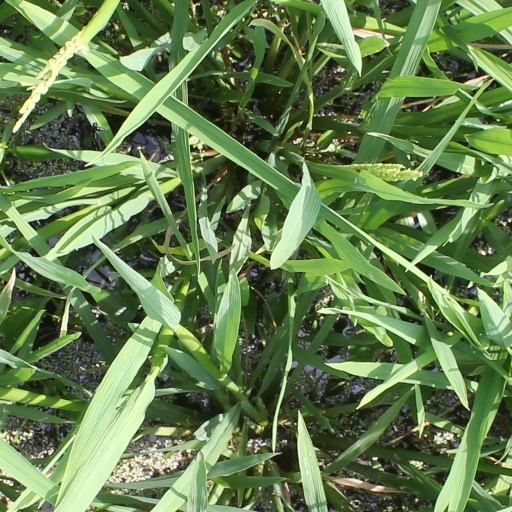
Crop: rice